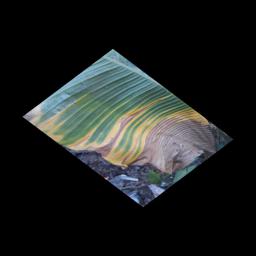
Label: POTASSIUM DEFICIENCY